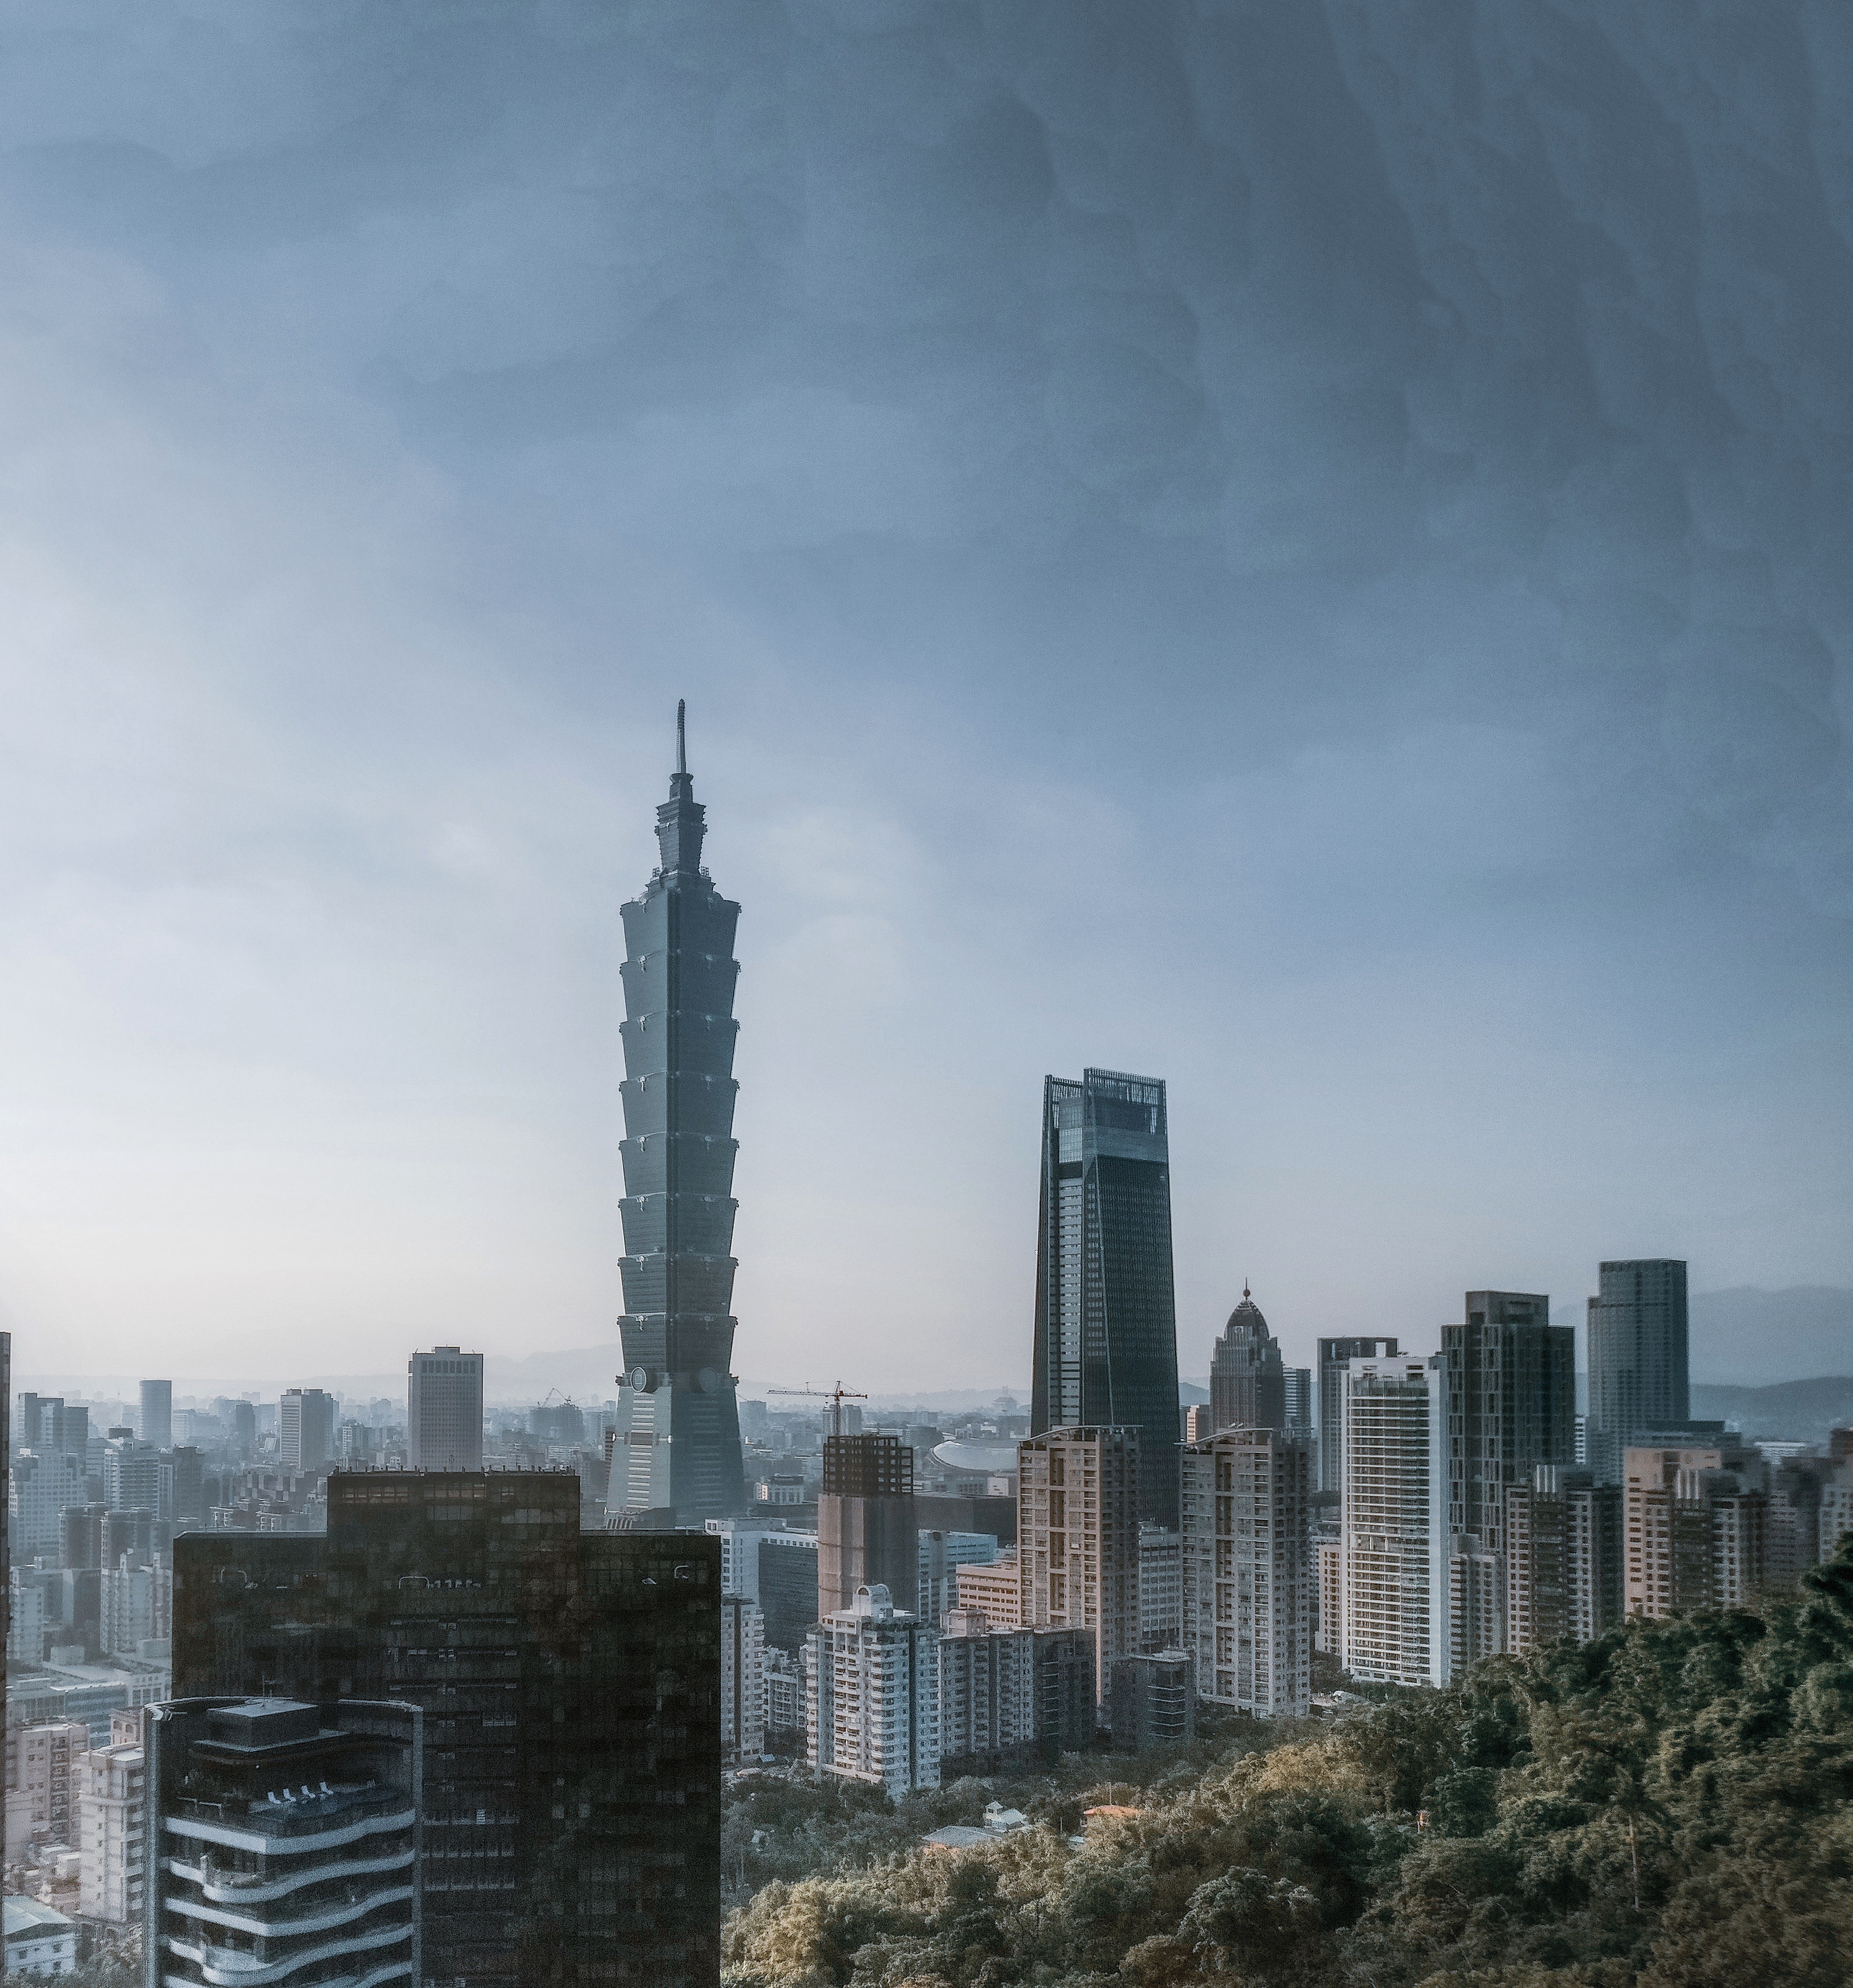
metropolitan area, skyscraper, city, urban area, sky, daytime, cityscape, metropolis, skyline, tower block, human settlement, landmark, cloud, atmospheric phenomenon, building, architecture, downtown, tower, atmosphere, photography, urban design, horizon, world, landscape, condominium, corporate headquarters, mixed use, meteorological phenomenon, mountain